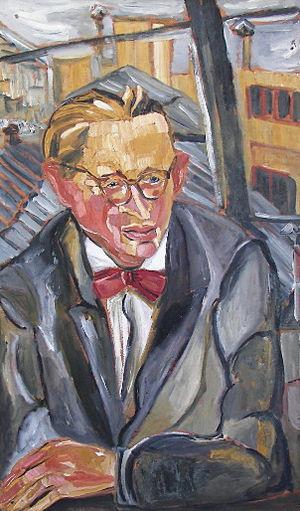
Jean Follain, né le 29 août 1903 à Canisy et mort accidentellement le 10 mars 1971 à Paris, est un écrivain et poète français.
Pierre Albert-Birot, est un poète, sculpteur, peintre, typographe et homme de théâtre français. Avant-gardiste invétéré pendant la Première Guerre mondiale, à travers la revue Sic dont il est le fondateur et directeur, il s’est fait le défenseur du futurisme et du cubisme. Les dadaïstes le considéreront comme l’un des leurs, sans que lui-même y souscrive jamais. Il se déclare fondateur de l’école « nunique », école dont il est le seul maître, sans disciples. Se tenant après la guerre à l’écart des surréalistes auxquels il a pourtant, avec Guillaume Apollinaire, donné leur nom, il a construit une œuvre solipsiste et touche à tout, imprimant ses livres chez lui, cultivant la joie enfantine de la création artistique, ainsi qu’il l’écrit lui-même : Je trouve ma joie dans la création poétique et je trouve ma joie dans les créations de mes mains. […] Tout cela, c’est du jeu, j’aime jouer, j’entretiens le gosse.